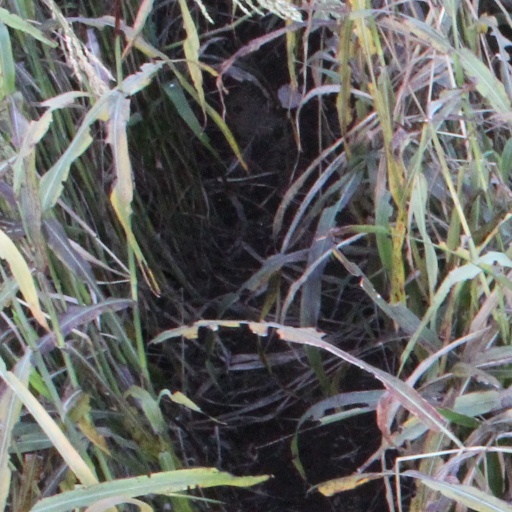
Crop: sorghum